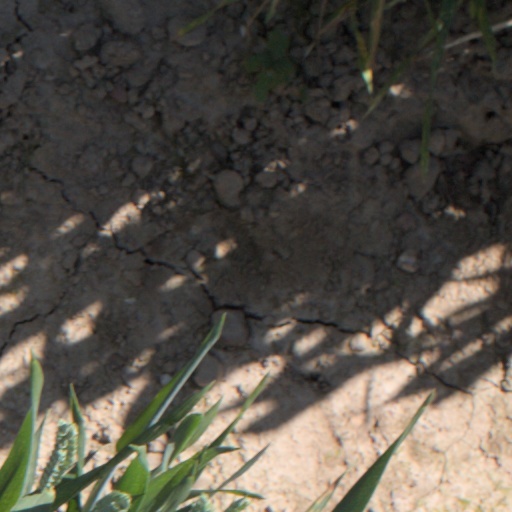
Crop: wheat